Kawasaki Z1300

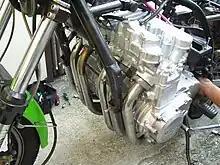
Z1300 straight-six engine

The Z1300 had six cylinders, water cooling, and shaft drive. The undersquare stroke of and bore of kept the engine width acceptable, but the high piston speed limited the maximum rpm figure. During its ten-year production run, fuelling was switched from carburetors to electronic fuel injection and suspension was upgraded to air systems front and rear. Fuel injection system was adopted primarily to improve fuel consumption, but as a bonus were increased power and torque.